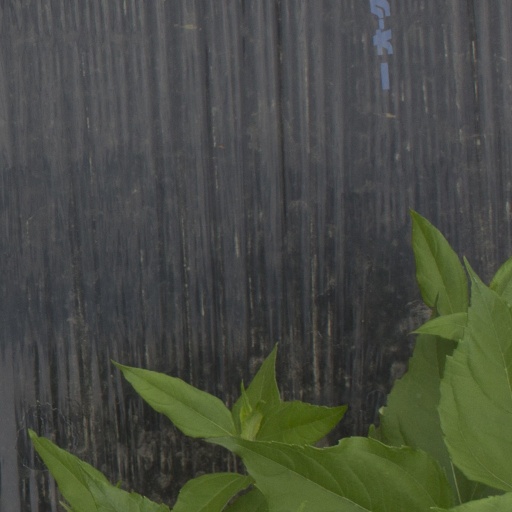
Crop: Jerusalem artichoke